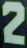
Number: 2